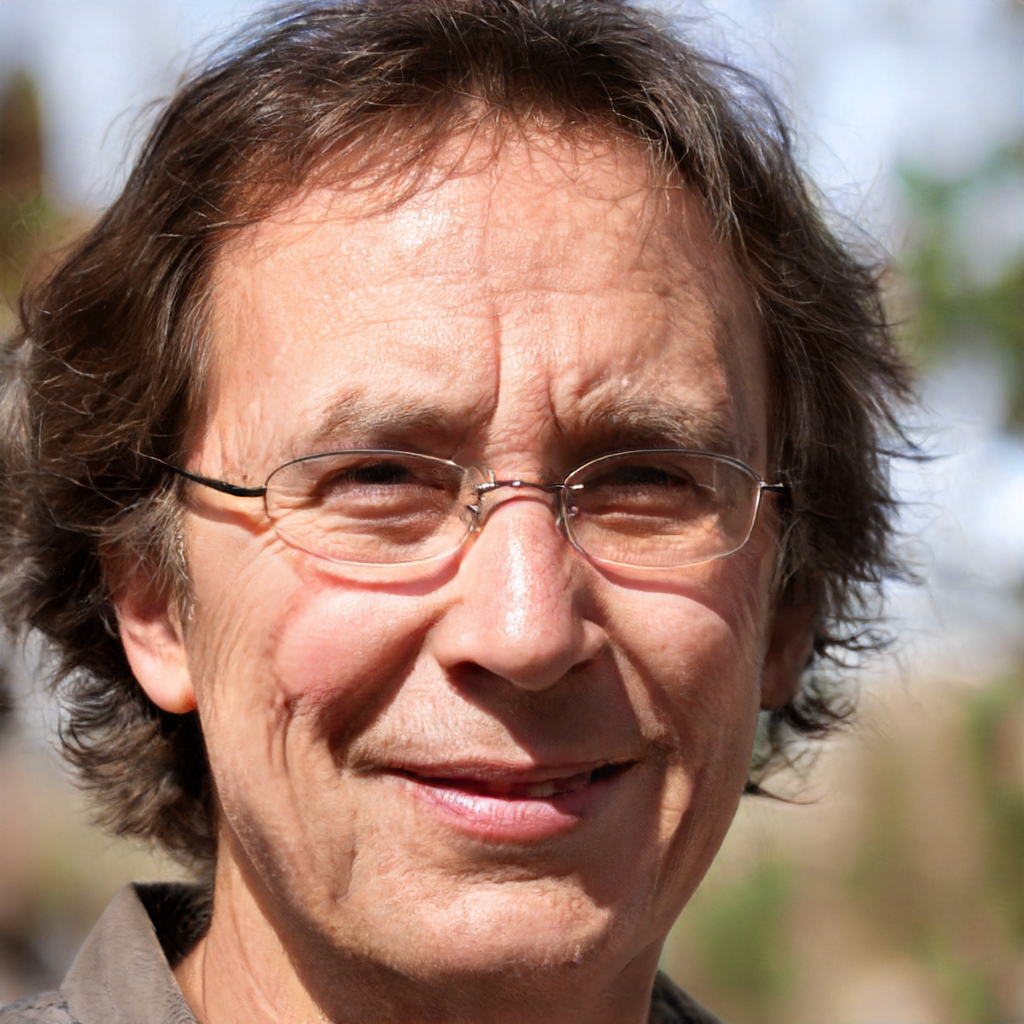
Gender: Male